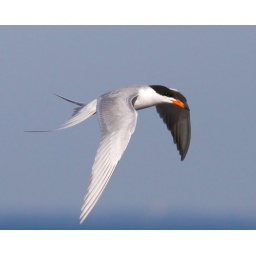
The change in blue in this shot is the horizon where the sky and water meet.